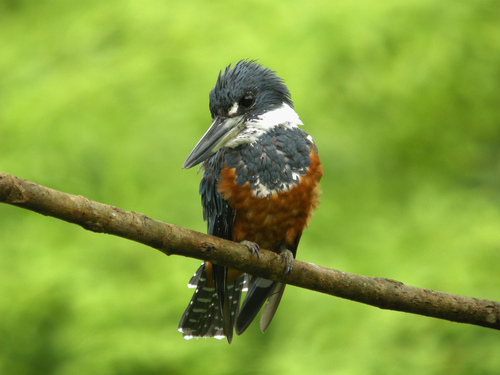
this bird has a fluffy black head and crown, with a white throat, black chest, brown belly, and a long gray bill.
the bird has a black breast, white throat, black crown and brown belly and abdomen.
this is an exotic bird with a large bill and thick, grey hair on the crown with orange belly and grey breast.
this bird has a brown belly, a gray breast and head and a long and pointy gray bill.
small to medium brown grey and white bird with short tarsus and long black beak
this bird has a large head, pointed beak, and an orange belly.
this bird has wings that are black and has a red body
this bird has a grey crest and long wide beak, with a rust colored breast.
the bird has a very large black bill relative to its size.
this bird has a burnt orange belly, white chin area, and the remaining is covered in gray.
Species: Ringed Kingfisher